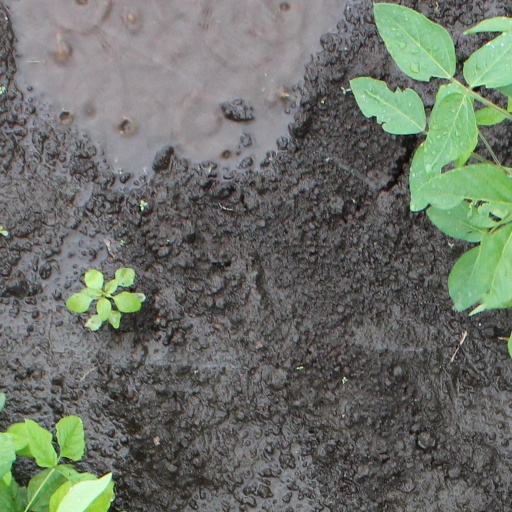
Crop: soybean